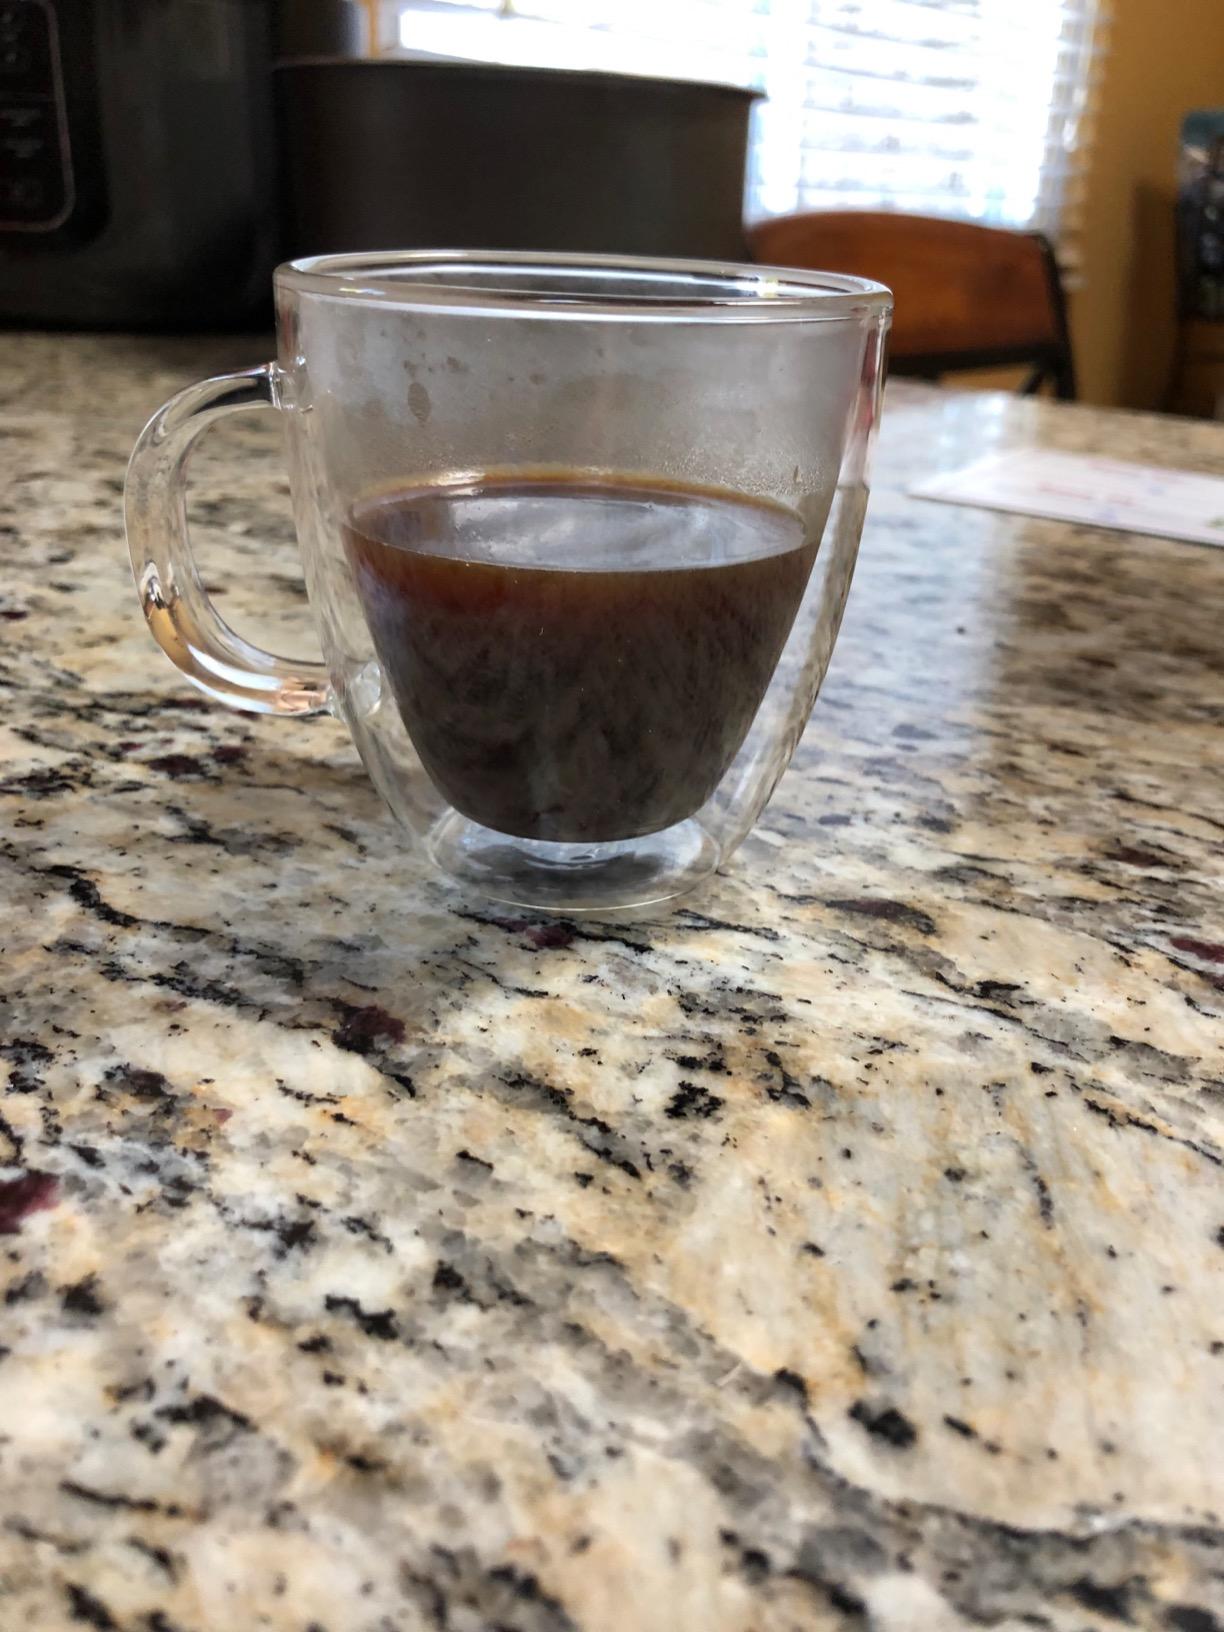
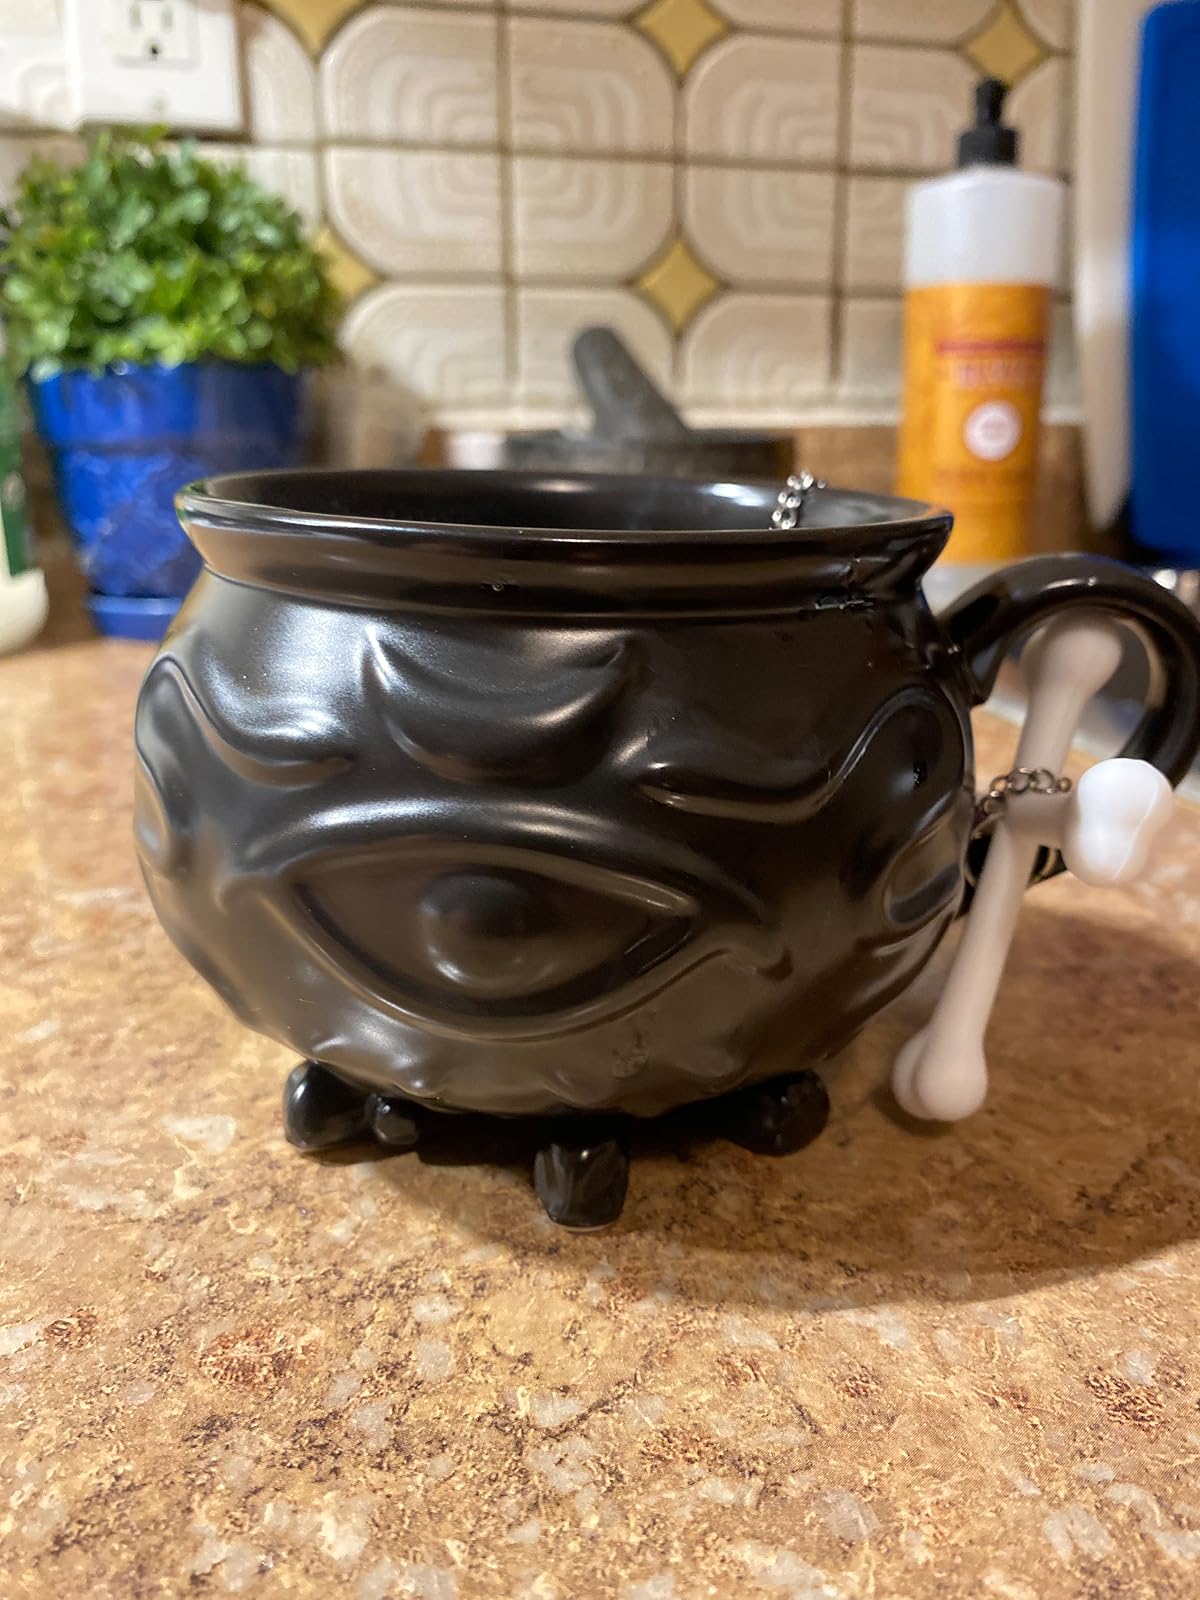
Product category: items_mug
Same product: no